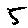
Label: 5